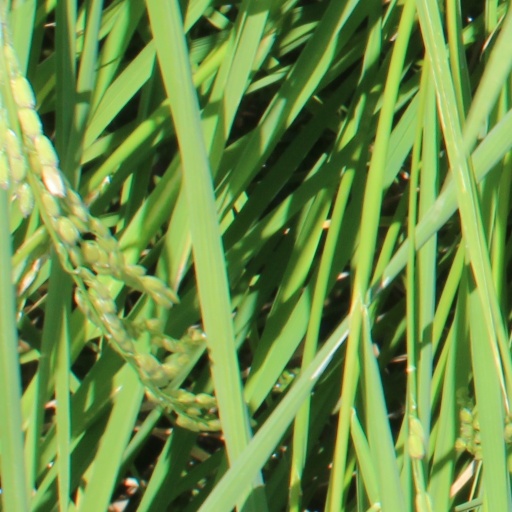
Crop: rice